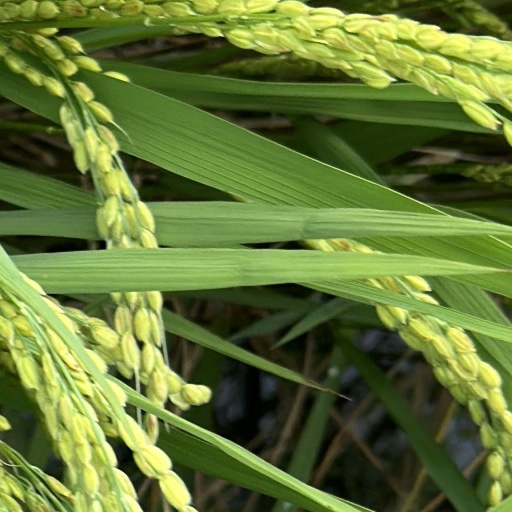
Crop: rice